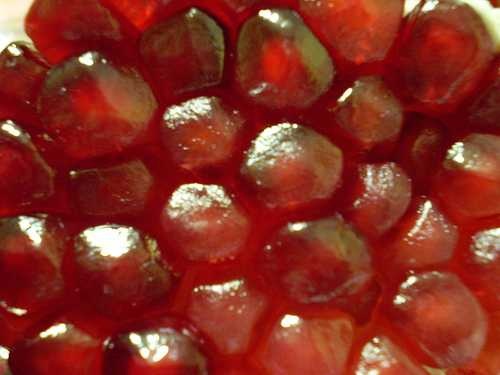
Label: Pomegranate